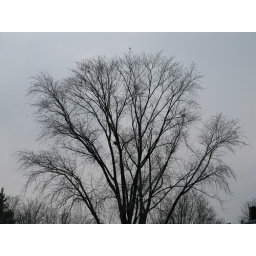
Flora: Tree with gray sky in background